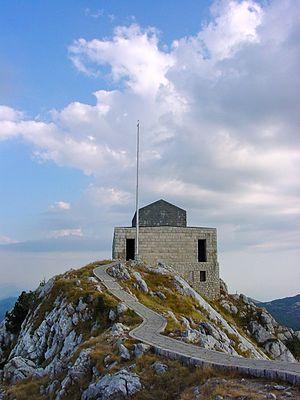
Le mont Lovćen est une montagne du sud-ouest du Monténégro. Il est classé en parc national d'une superficie de 64 km². Le mont a deux pics, le Štirovnik culminant à 1 749 mètres et le Jezersky, à 1 657 mètres.